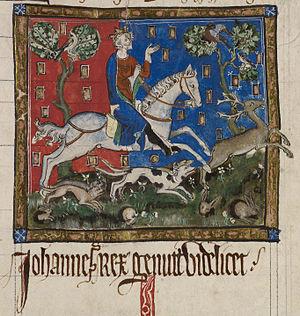
Philippe II dit « Auguste », né le 21 août 1165 à Paris et mort à Mantes le 14 juillet 1223, est le septième roi de la dynastie des Capétiens. Il est le fils héritier de Louis VII et d'Adèle de Champagne.